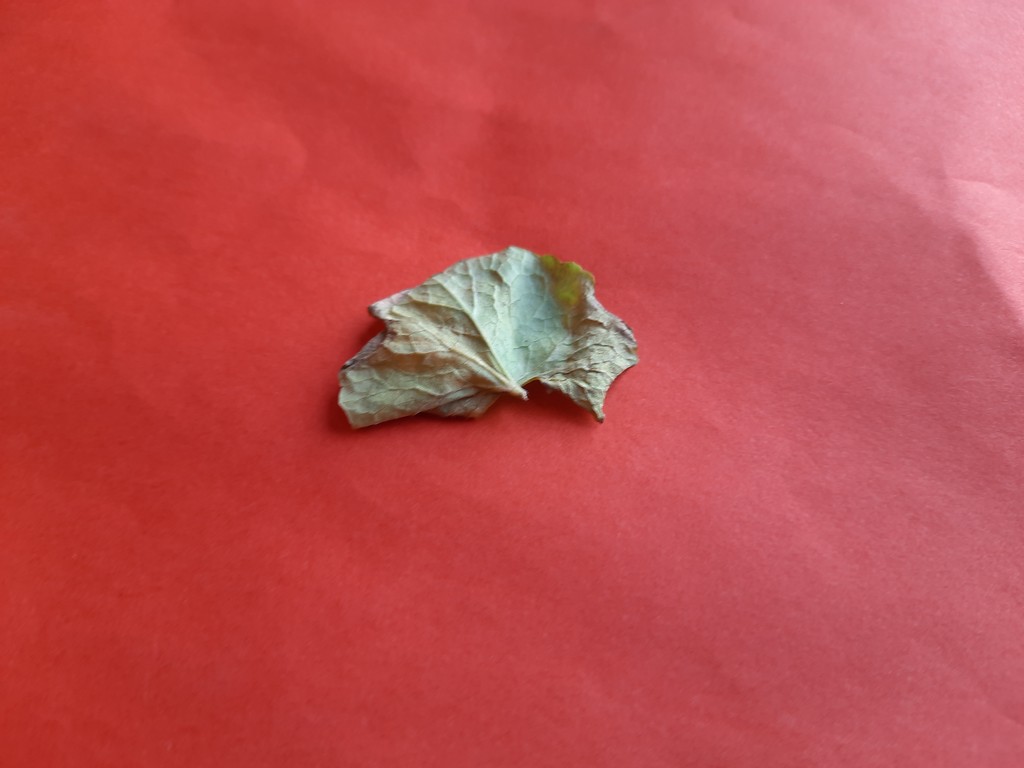
Label: Dried